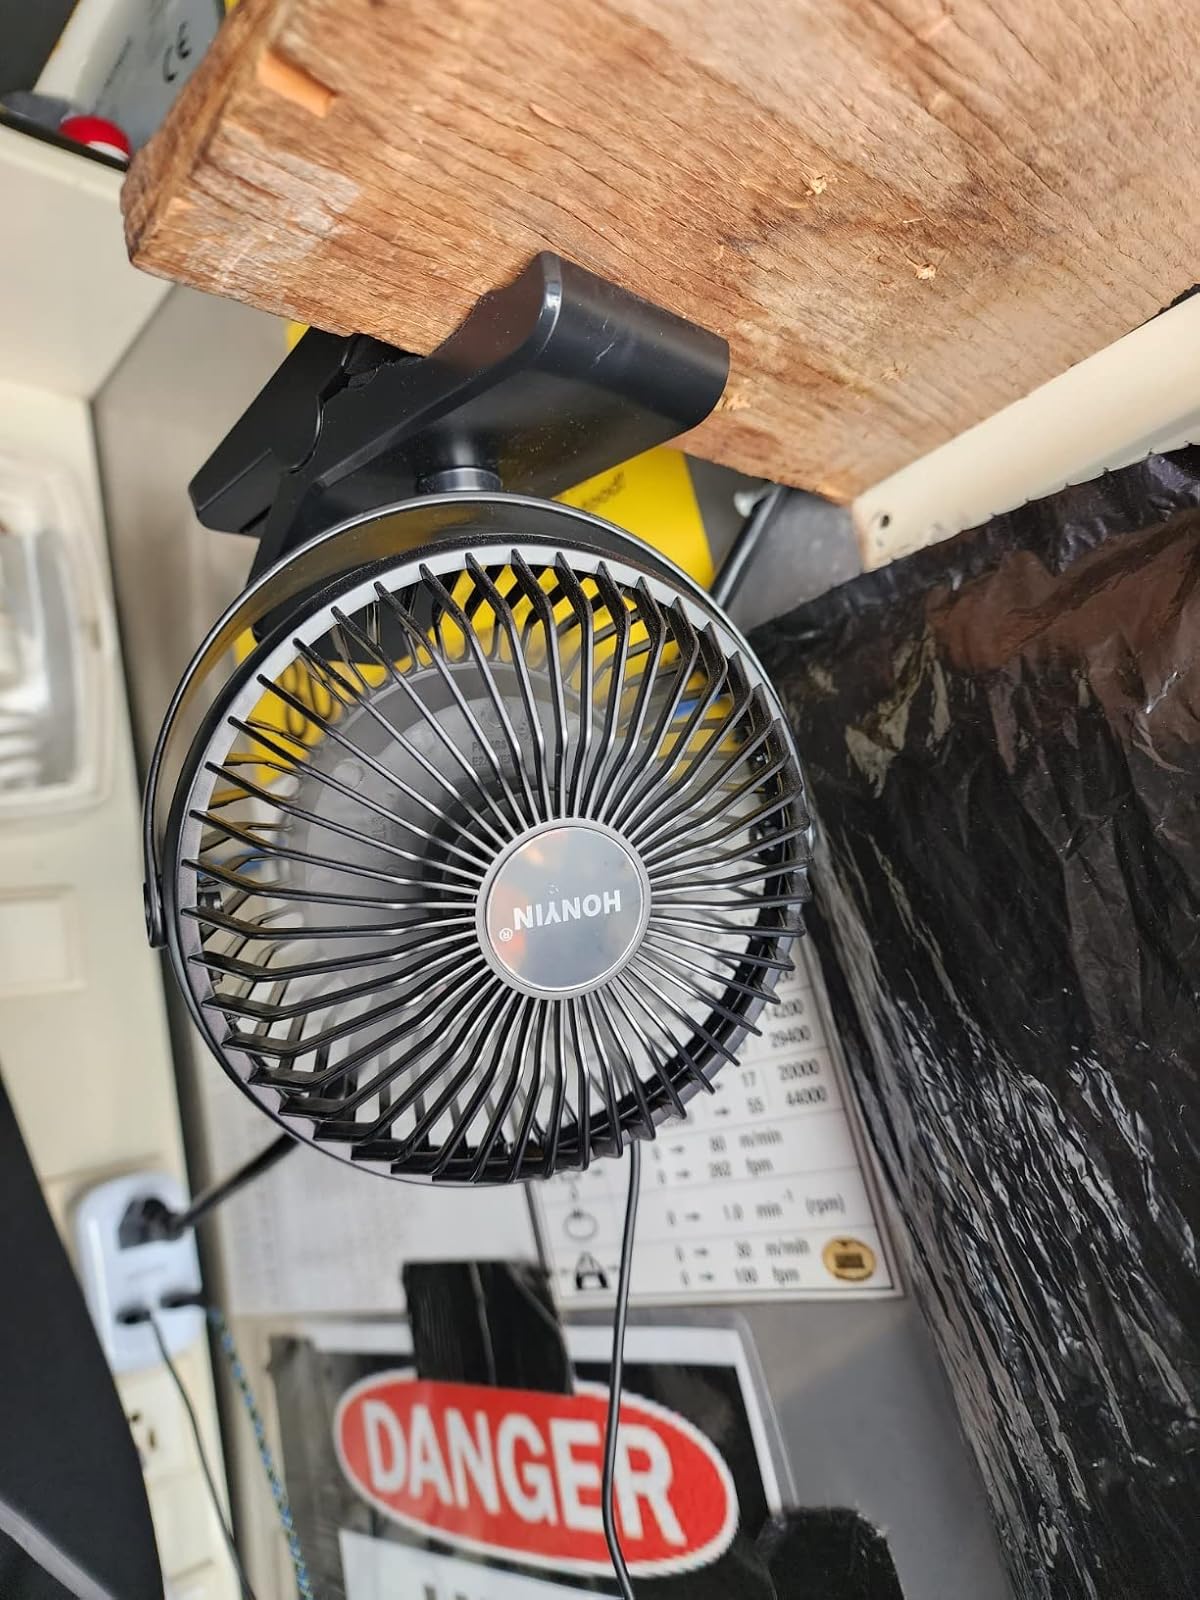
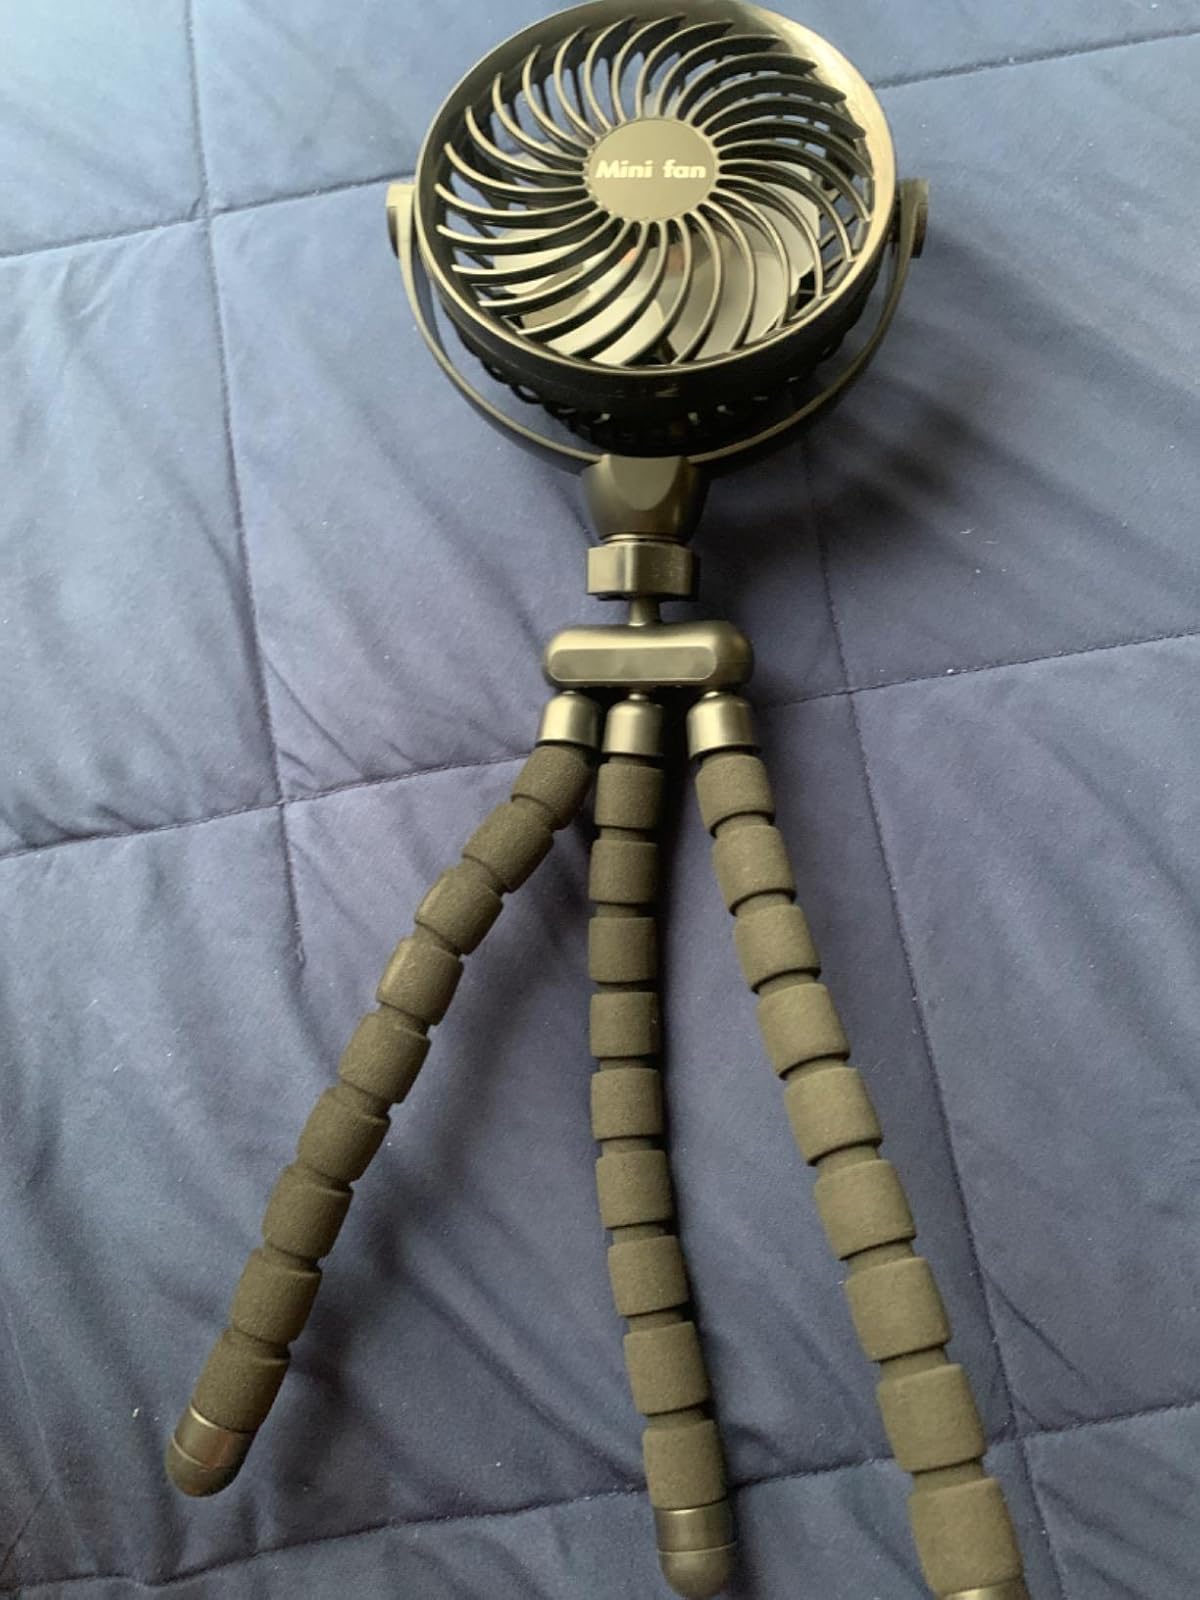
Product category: fan
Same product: no